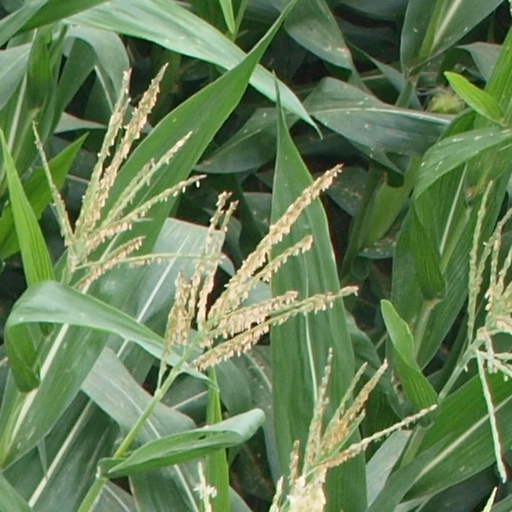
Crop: maize; corn